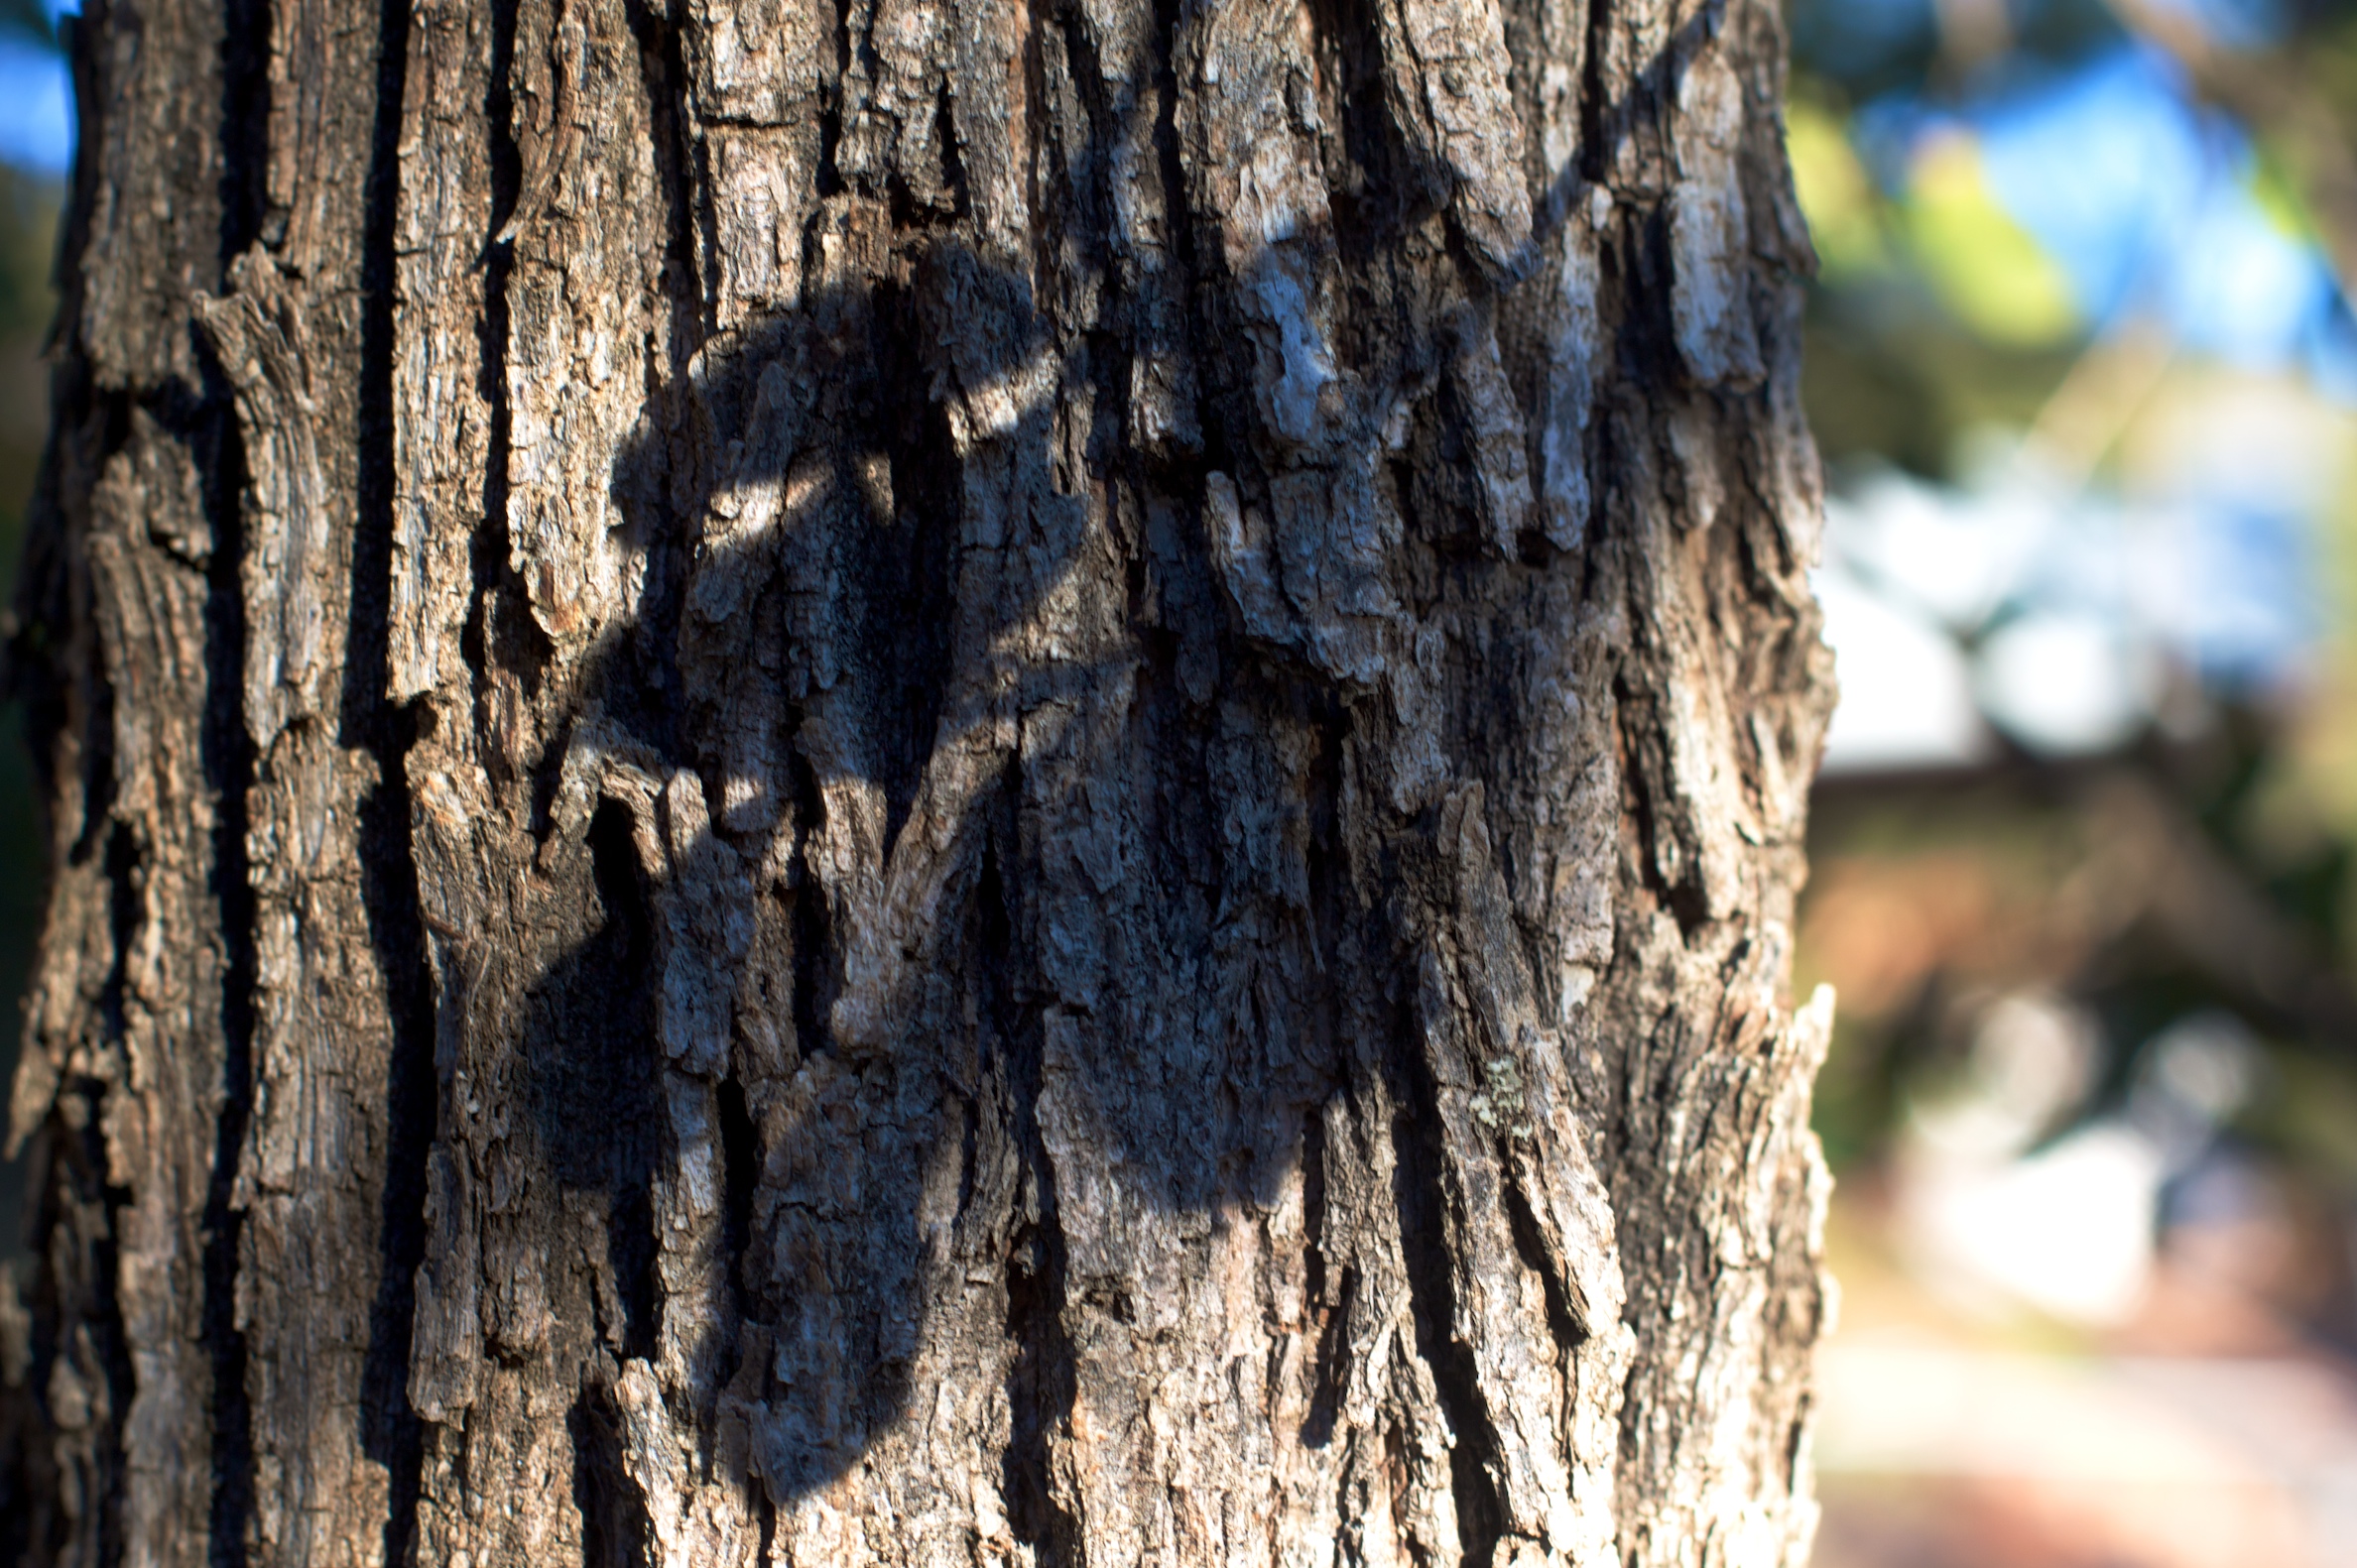
tree, nature, branch, plant, wood, leaf, flower, trunk, autumn, plant stem, woody plant, land plant